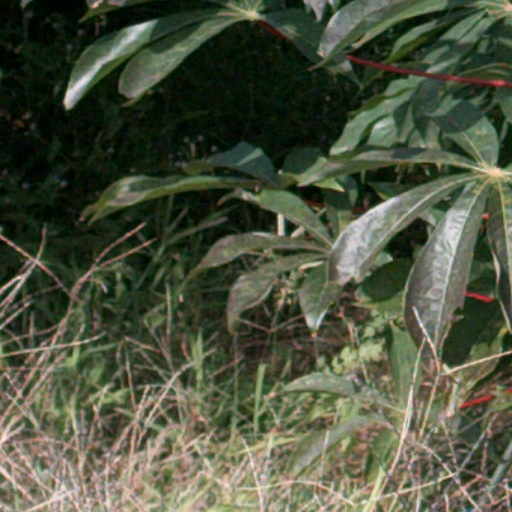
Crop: cassava